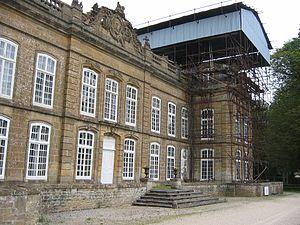
Château de Bazeilles, Bazeilles, Ardennes (France)
Le château de Bazeilles est un château situé à Bazeilles, en France. C'est un édifice de style Louis XIV.